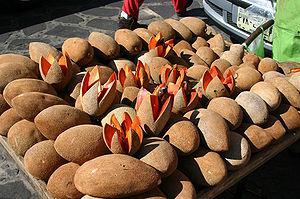
La sapote ou sapote mamey est le fruit comestible du sapotier.